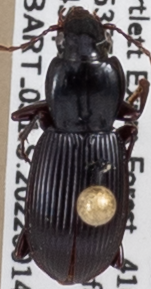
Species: Pterostichus tristis
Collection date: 2022-09-14
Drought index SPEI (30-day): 0.728
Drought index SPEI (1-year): -0.926
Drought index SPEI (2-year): -1.128